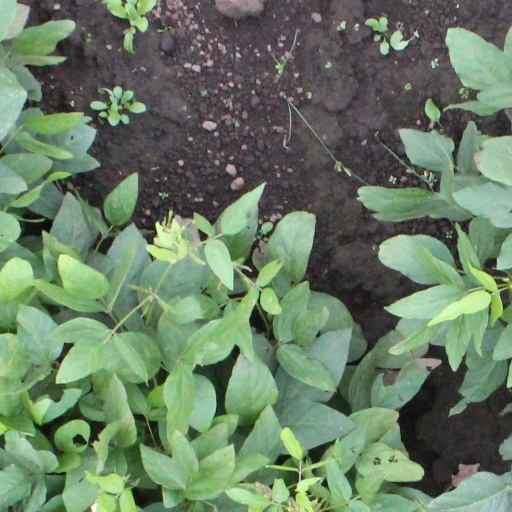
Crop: soybean